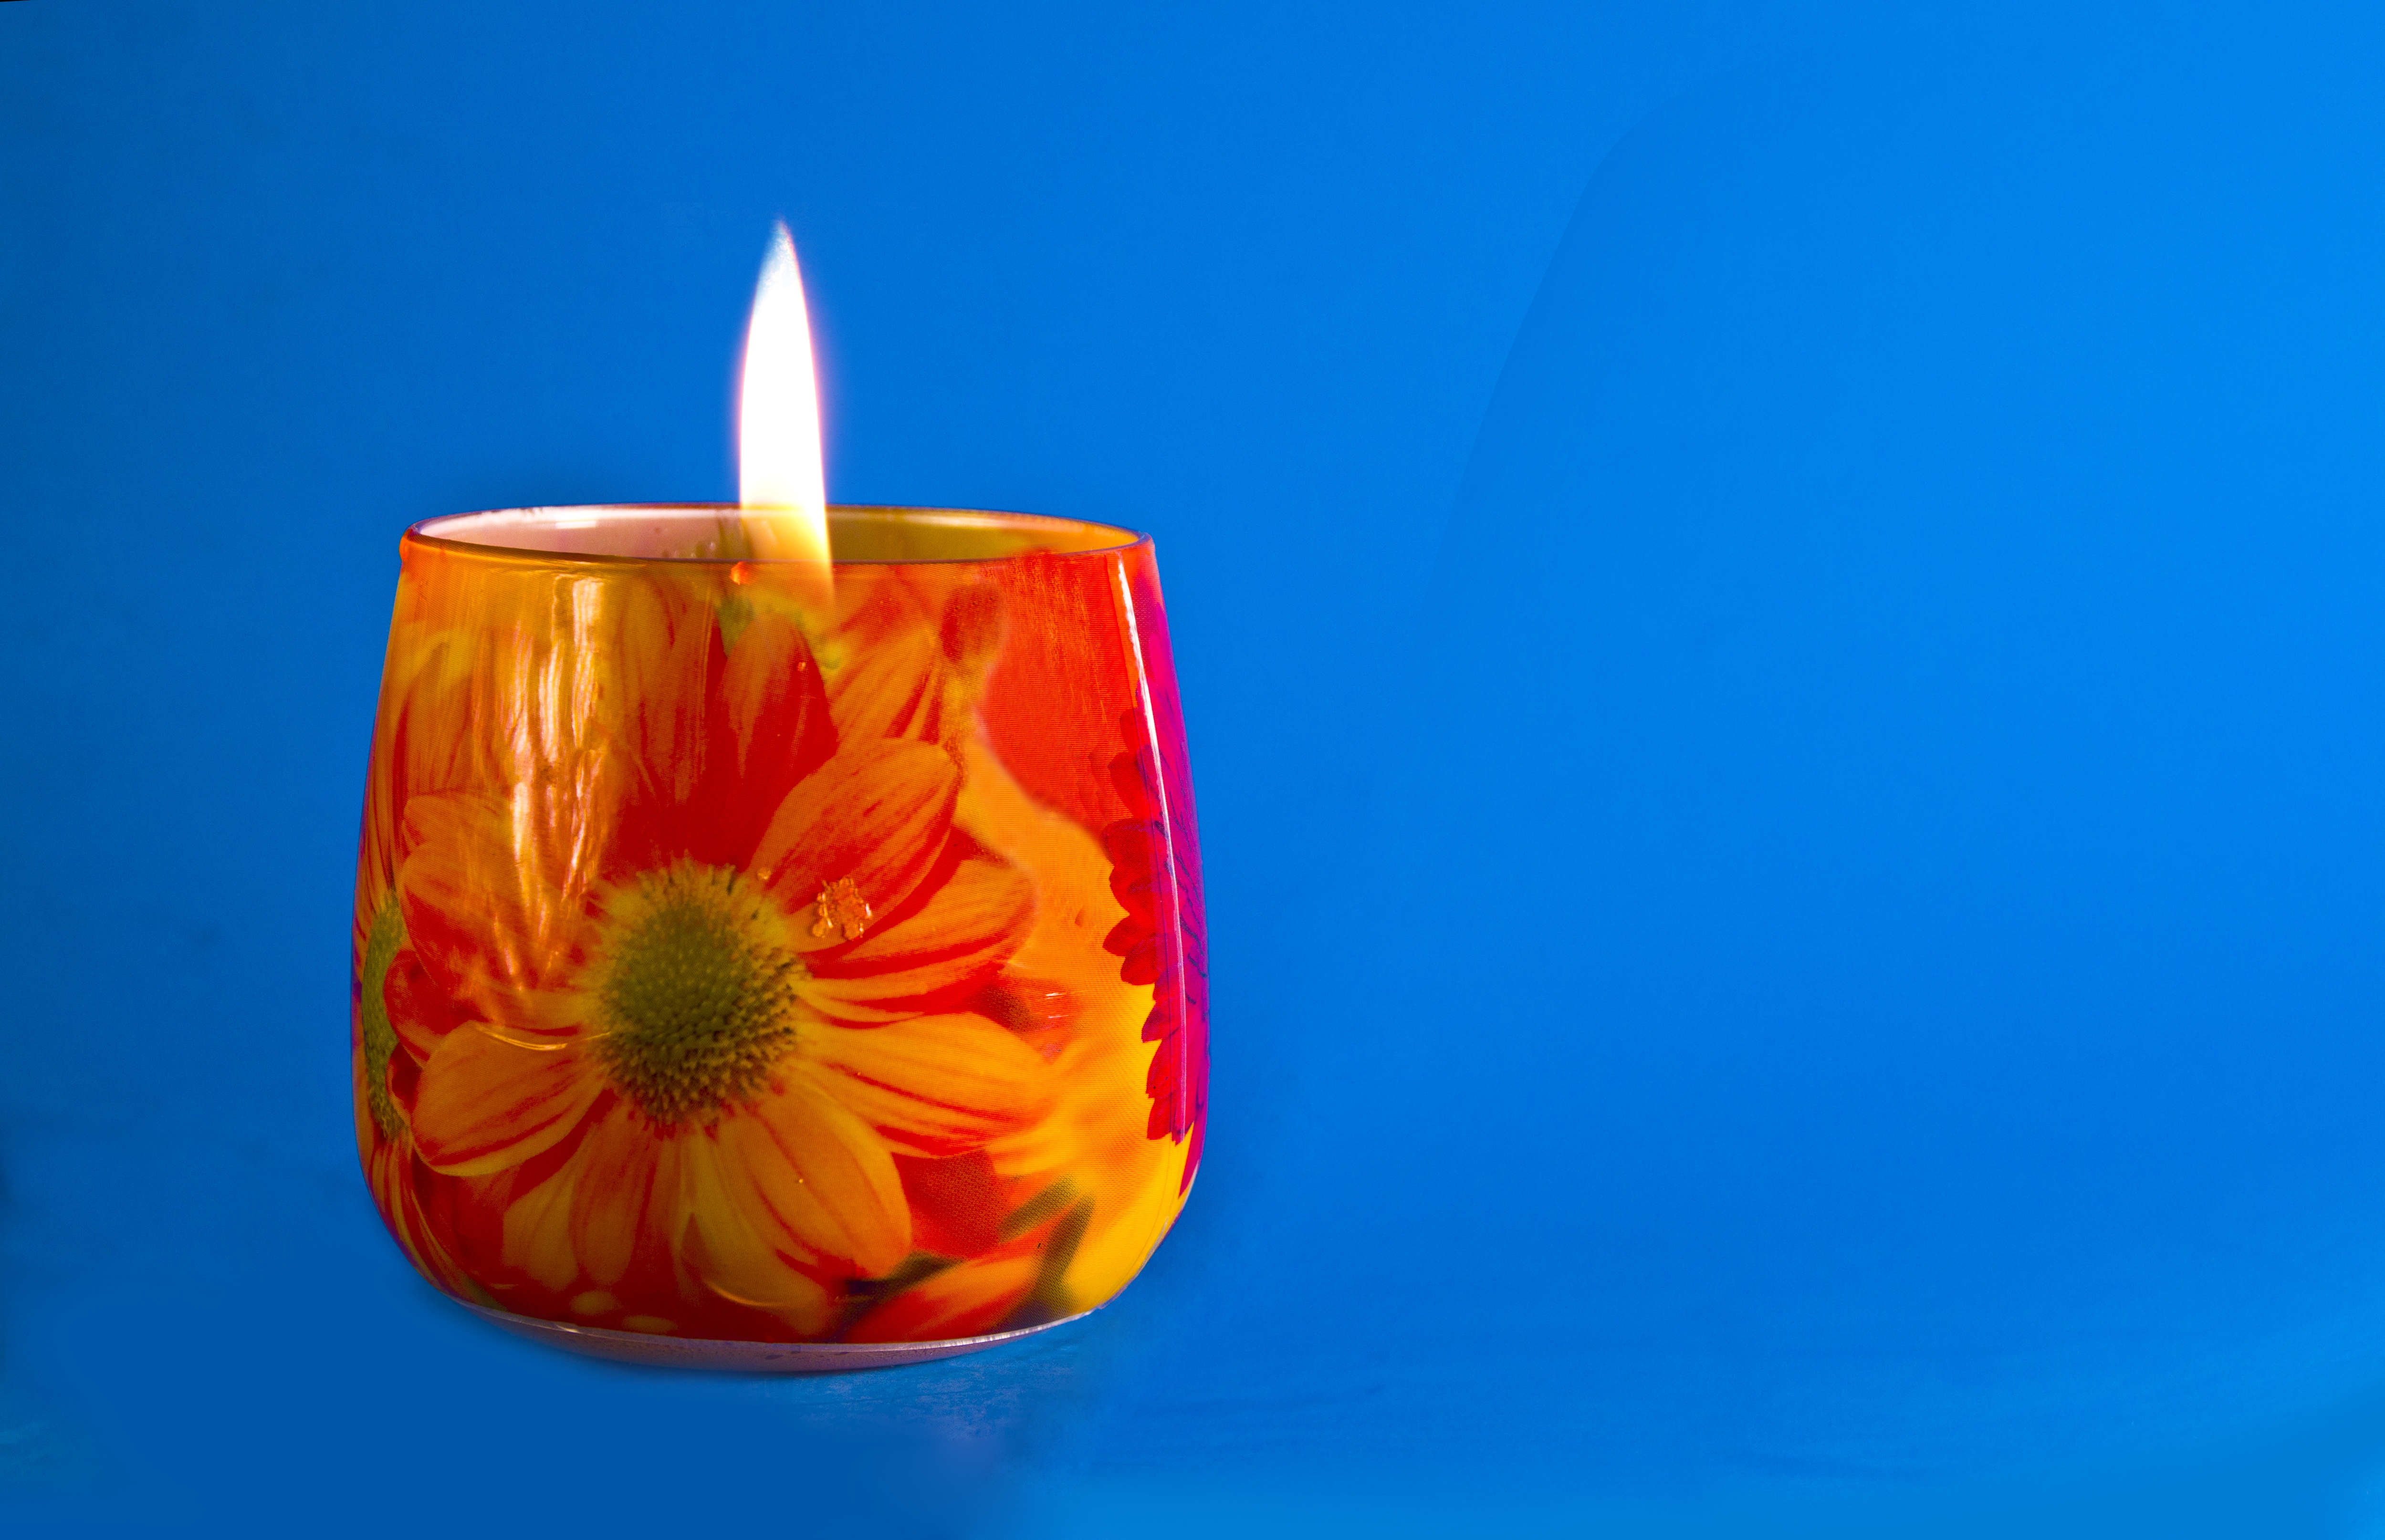
light, flower, petal, vase, red, flame, blue, candle, lighting, sun flower, bill, candlelight, seem